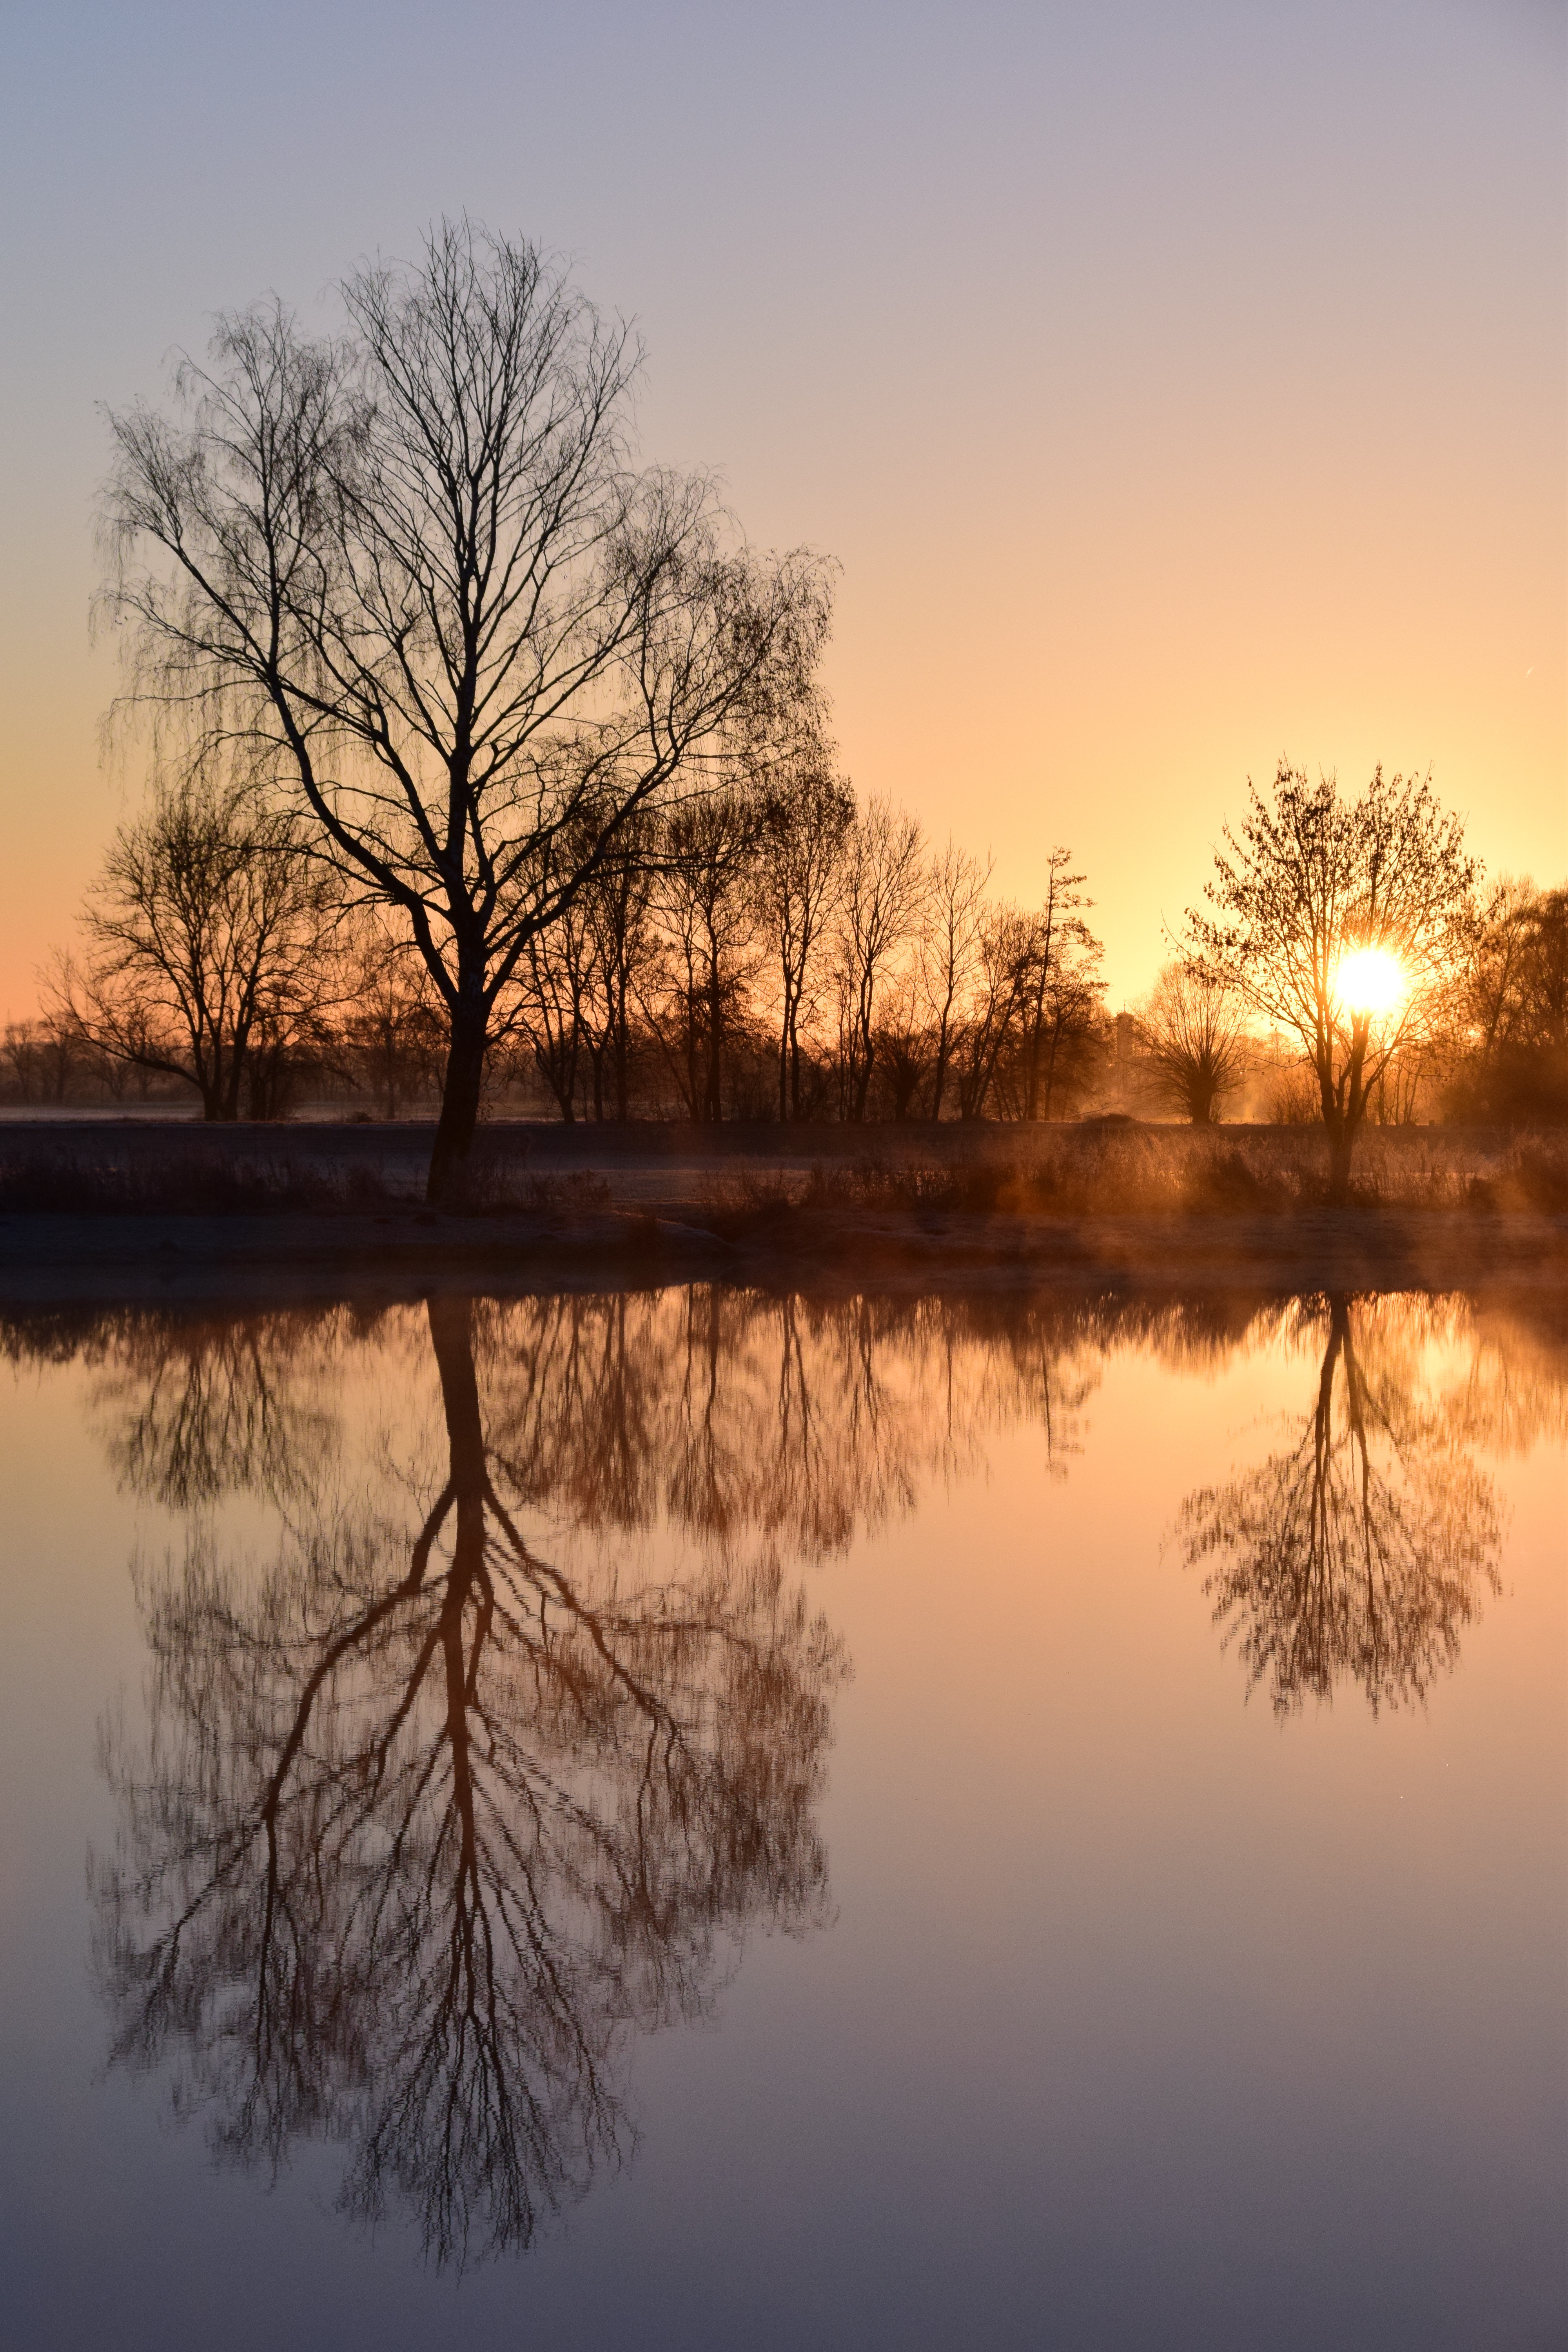
landscape, tree, water, nature, branch, winter, plant, sky, sunrise, sunset, mist, sunlight, morning, lake, dawn, river, dusk, evening, reflection, autumn, season, trees, mood, mirroring, morgenstimmung, morgenrot, karg, atmospheric phenomenon, woody plant